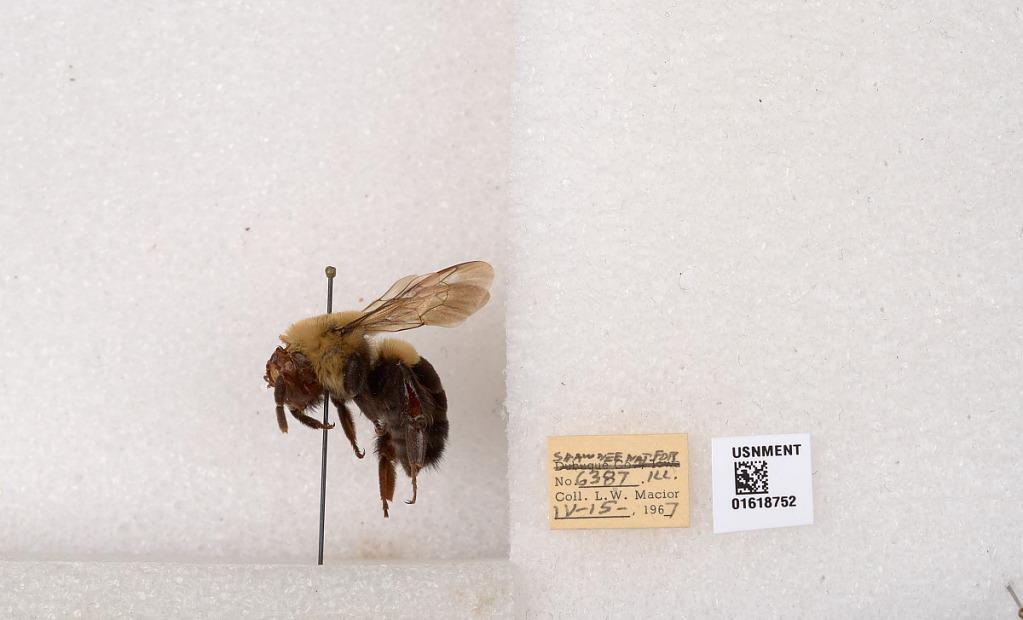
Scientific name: Bombus impatiens Cresson
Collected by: L. Macior
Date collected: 1967-4-15
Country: United States
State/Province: Illinois
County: Johnson
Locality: Shawnee National Forest
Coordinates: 37.5114, -88.8011